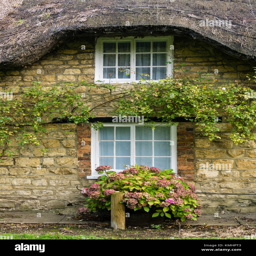
detached house with a thatched roof and chimneys located